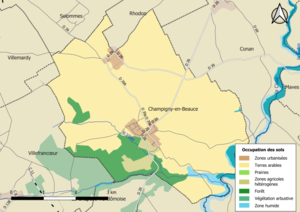
Carte des infrastructures et de l’occupation des sols en 2018 de la commune de fr:Champigny-en-Beauce (France).
Champigny-en-Beauce est une commune française située dans le département de Loir-et-Cher en région Centre-Val de Loire.